Battle of Passchendaele

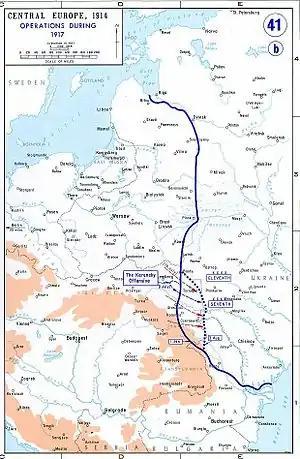

The Russian army conducted the Kerensky Offensive in Galicia, to honour the agreement struck with the Allies at the Chantilly meeting of 15 to 16 November 1916. After a brief period of success from 1 to 19 July, the Russian offensive was contained by the German and Austro-Hungarian armies, which counter-attacked and forced the Russian armies to retreat. On the Baltic coast from 1 to 5 September 1917, the Germans attacked with their strategic reserve of six divisions and captured Riga. In Operation Albion (September–October 1917), the Germans took the islands at the mouth of the Gulf of Riga. The British and French commanders on the Western Front had to reckon on the German western army being strengthened by reinforcements from the on the Eastern Front by late 1917. Haig wished to exploit the diversion of German forces in Russia for as long as it continued and urged the British War Cabinet to commit the maximum amount of manpower and munitions to the battle in Flanders.